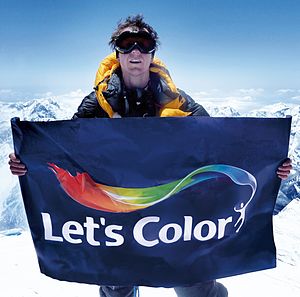
Steve Williams (roer)
Steve Williams (2011)
Stephen David "Steve" Williams er en engelsk tidligere roer, dobbelt olympisk guldvinder og firedobbelt verdensmester.